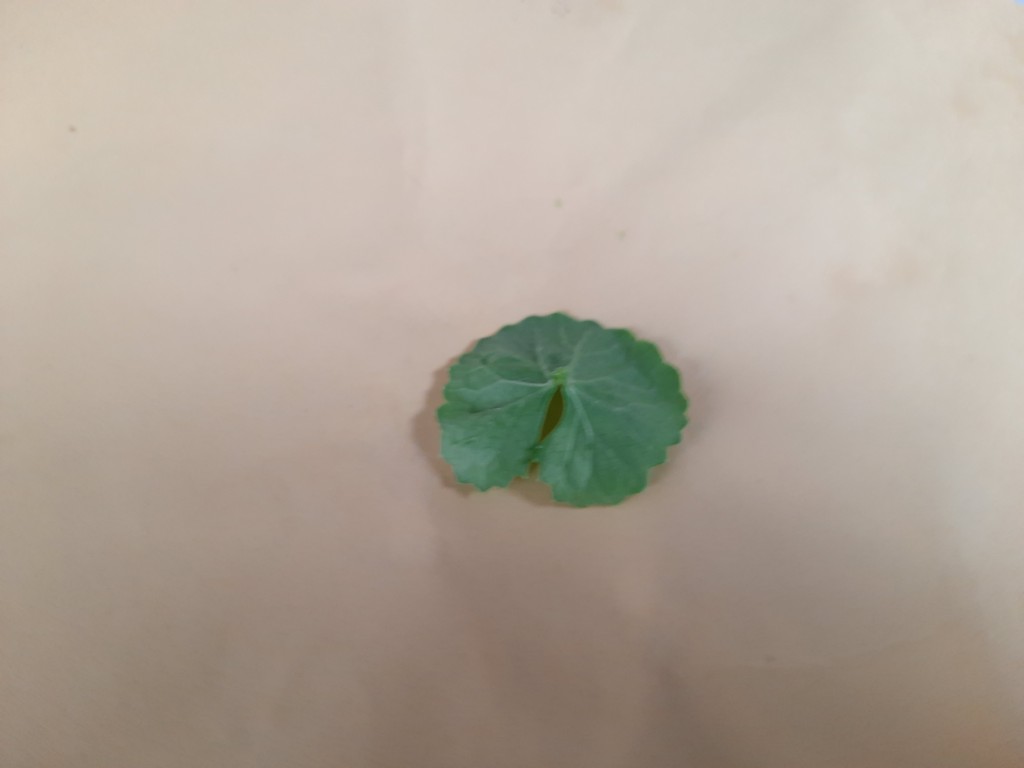
Label: Healthy